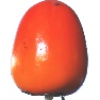
Label: Kaki 1